ROD 2-8-0

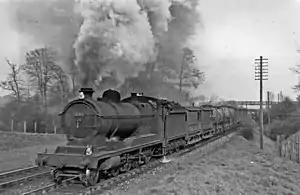
Great Western Railway 3043 at Seer Green 1950

The Great Western Railway bought 20 ROD locos in 1919 and a further 80 in 1925. The locomotives were widely spread over much of the GWR system, being used on heavy freight trains. The first withdrawals were made in 1927, but 45 survived to be taken over by British Railways in 1948 and the last three survivors were not withdrawn until October 1958.